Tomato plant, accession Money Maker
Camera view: vertical (180 deg); turntable rotation: 180 degrees
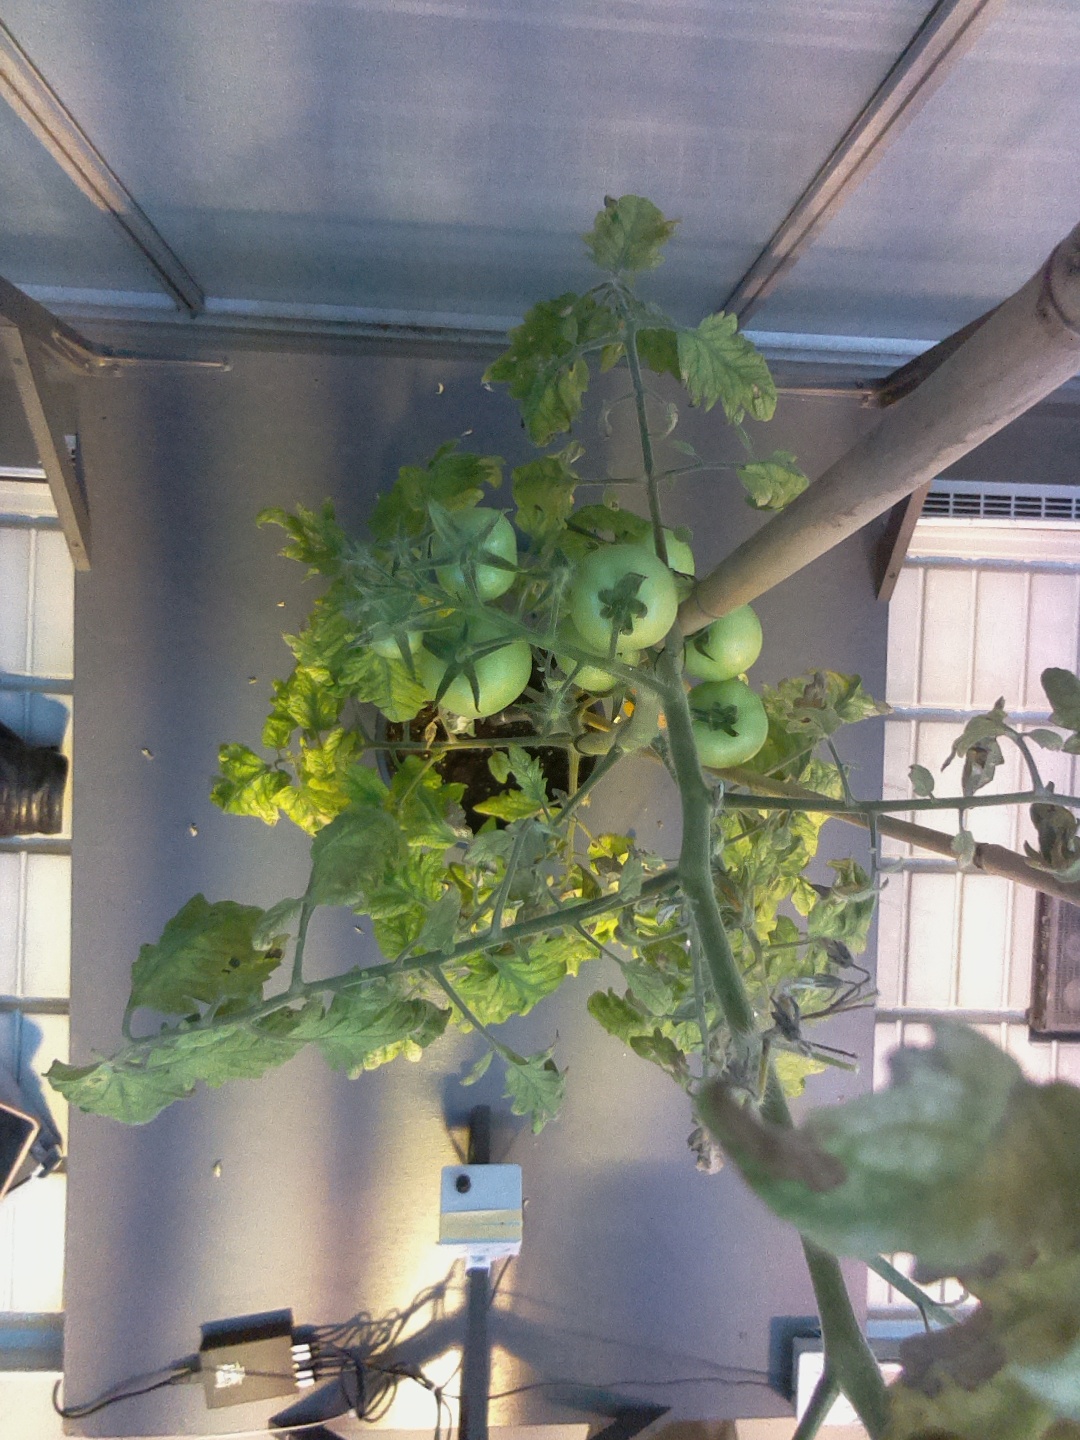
BBCH growth stage 80: fruits start showing typical ripe color (orange -> red)